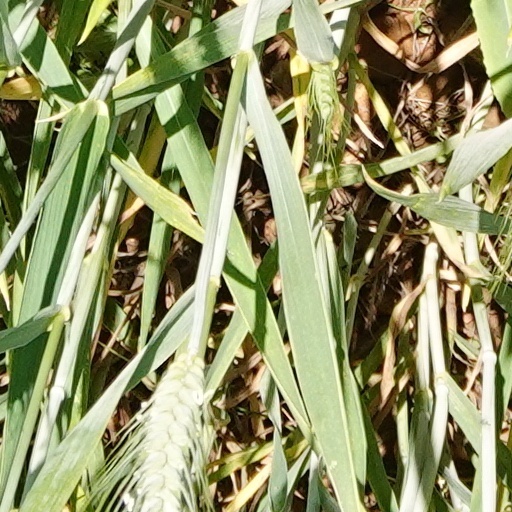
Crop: wheat